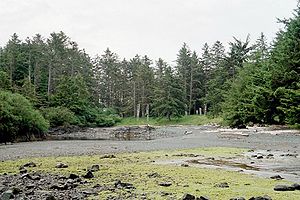
S'G̱ang Gwaay
Haida-landsby i S'G̱ang Gwaay Llanagaay (Ninstints
S'G̱ang Gwaay Llanagaay, ofte kendt under det engelske navn Ninstints, er et canadisk mindesmærke i form af en landsby for haida-folket og en del af Gwaii Haanas-nationalparken på øgruppen Haida Gwaii ud for British Columbias vestkyst.